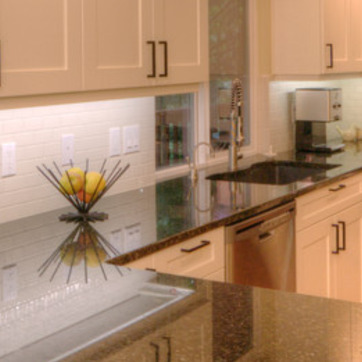
Material: polishedstone